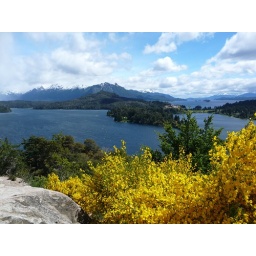
Broom/gorse above the clear lake water